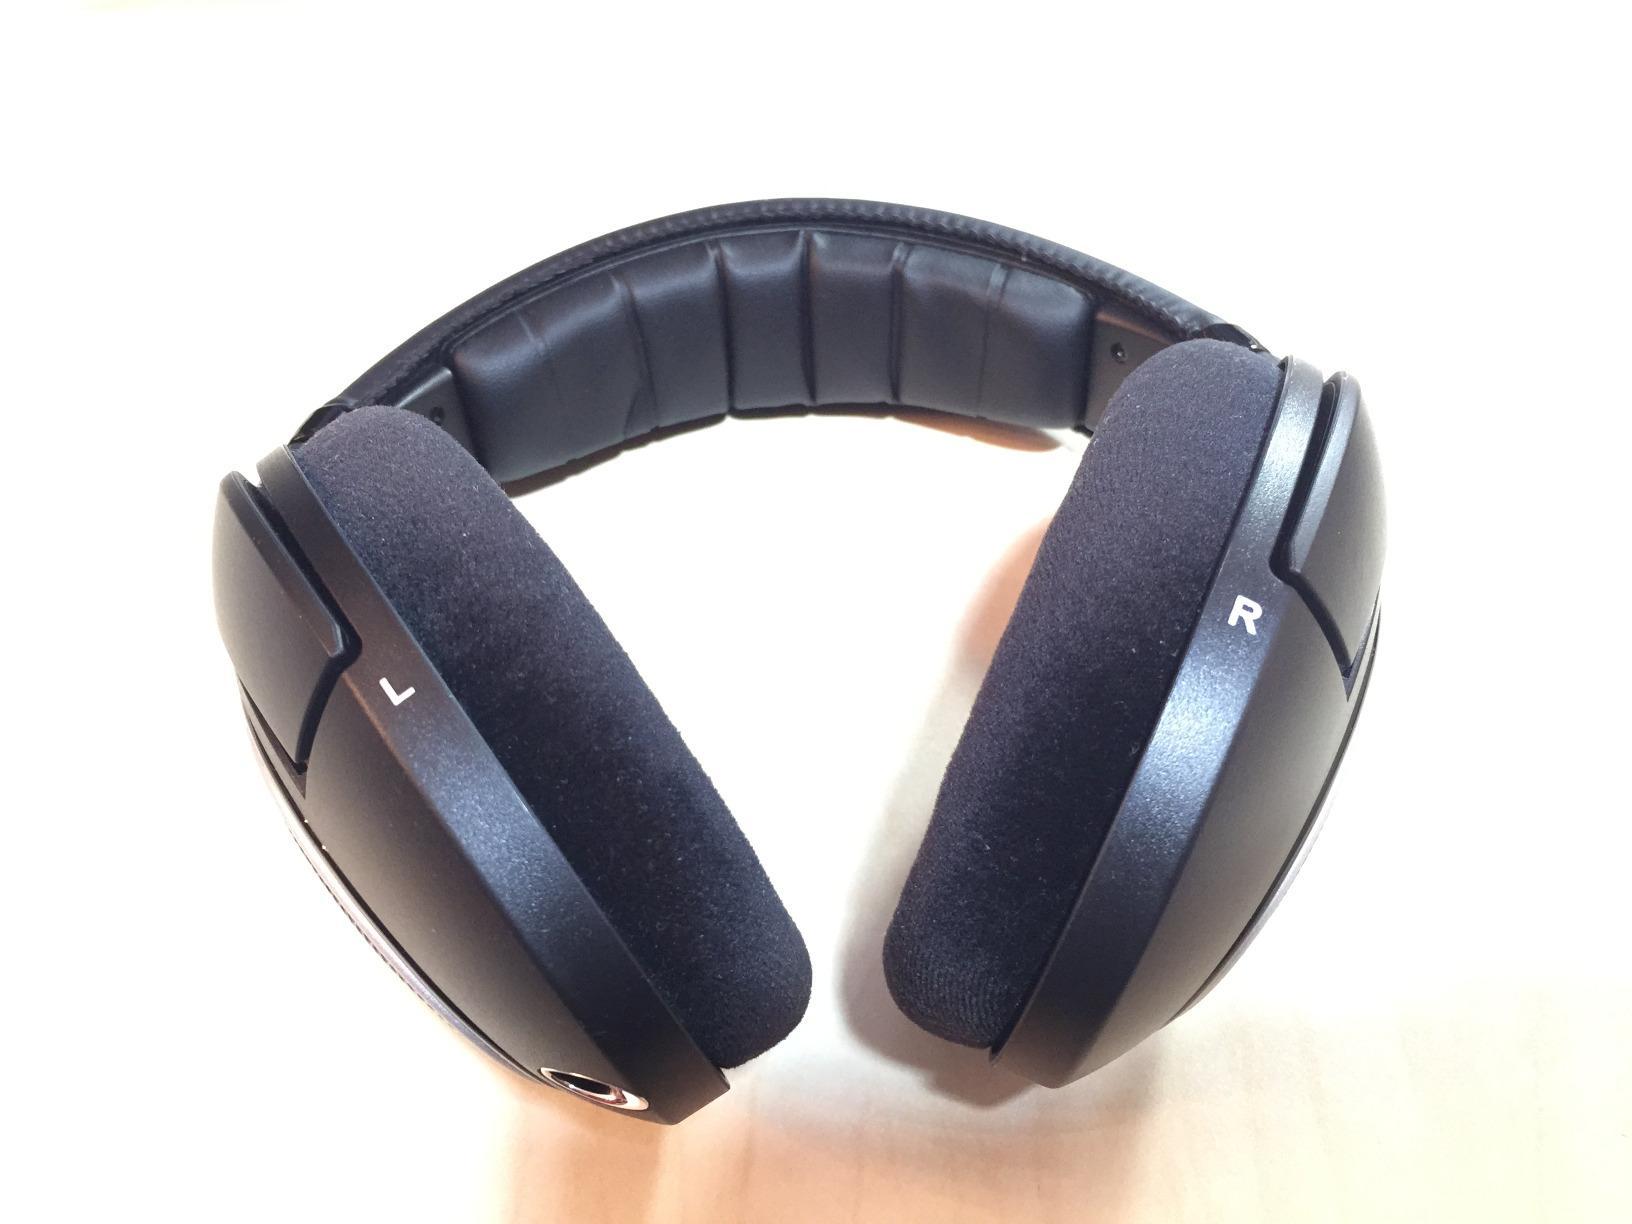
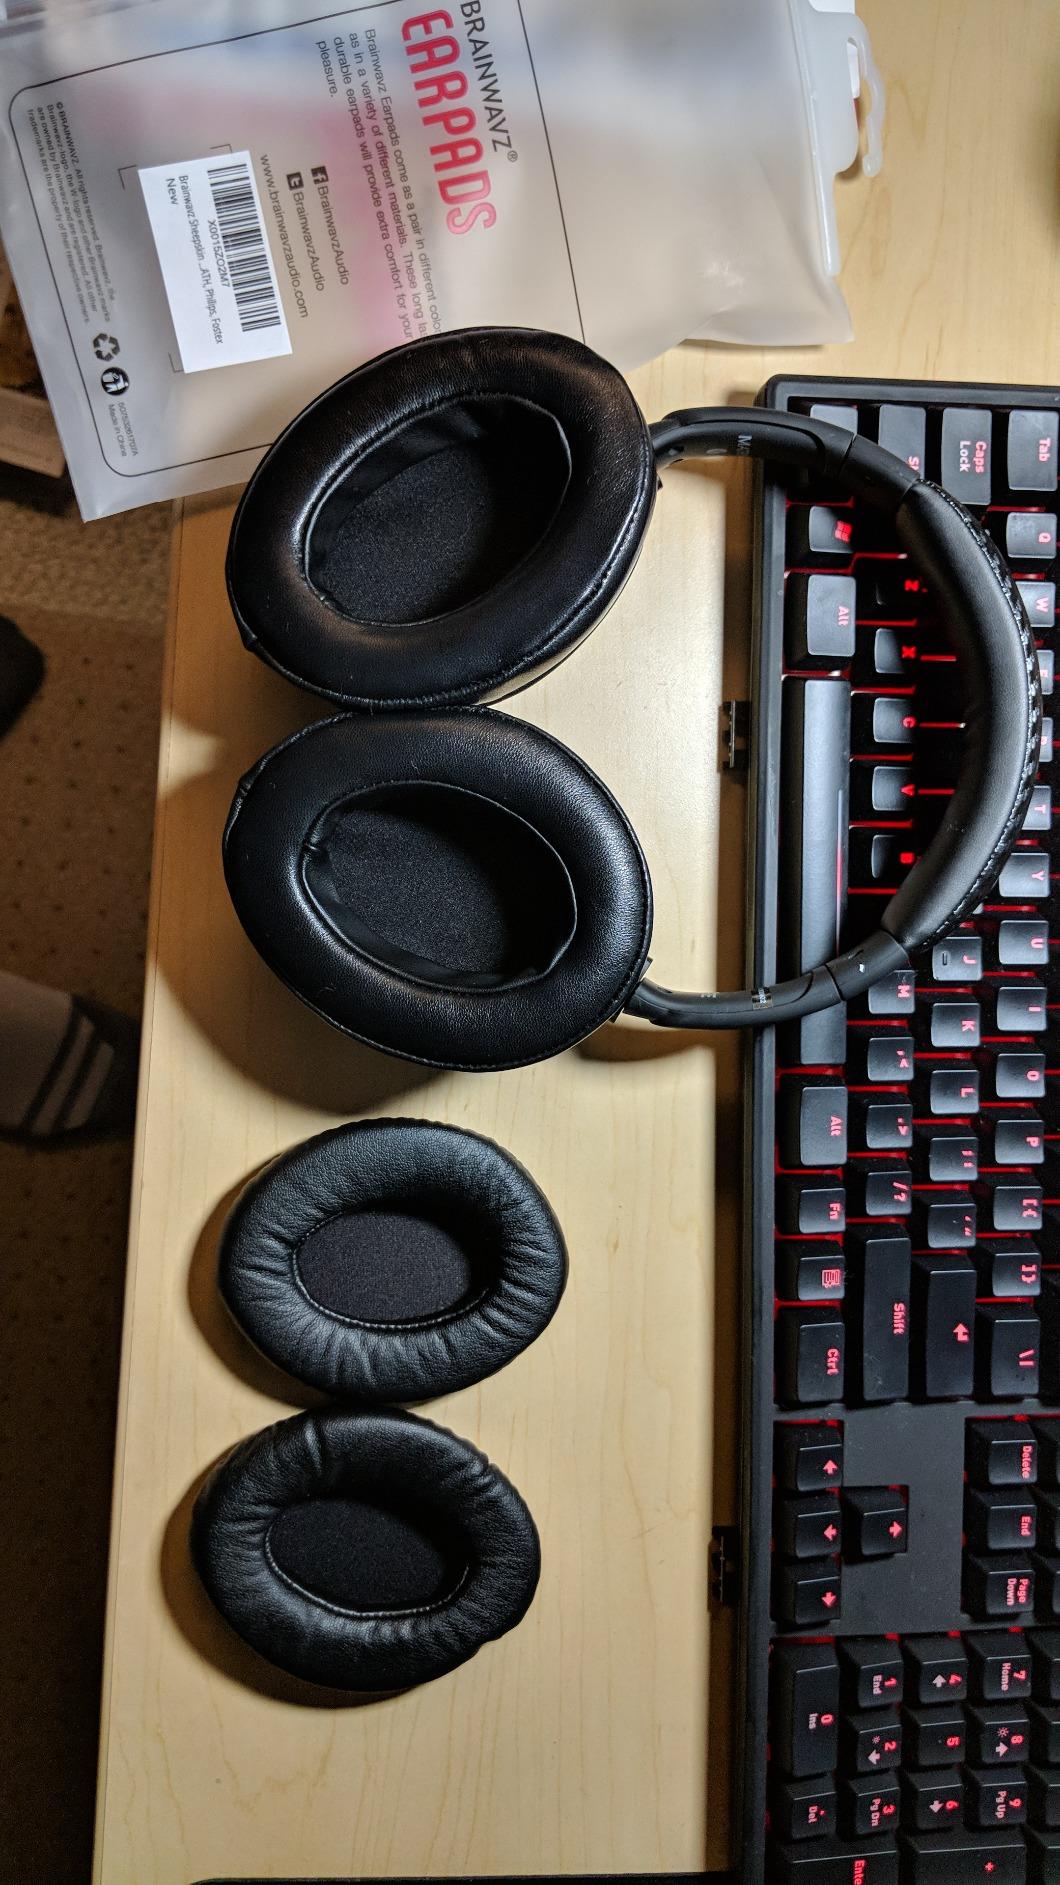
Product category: headphones
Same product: no